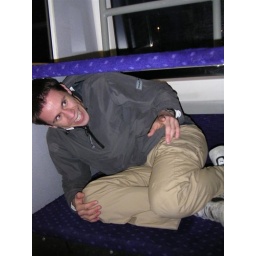
no need for a seat in the train